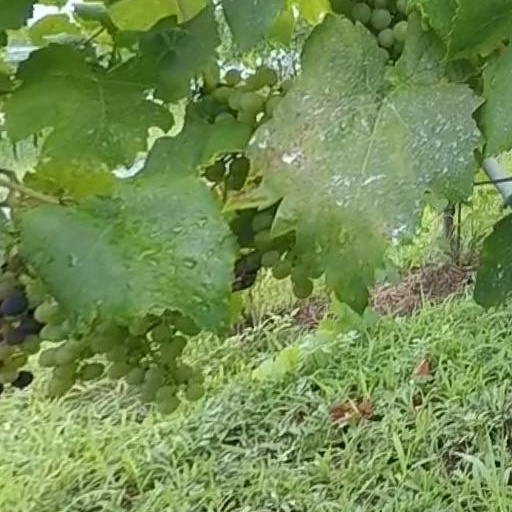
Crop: grape